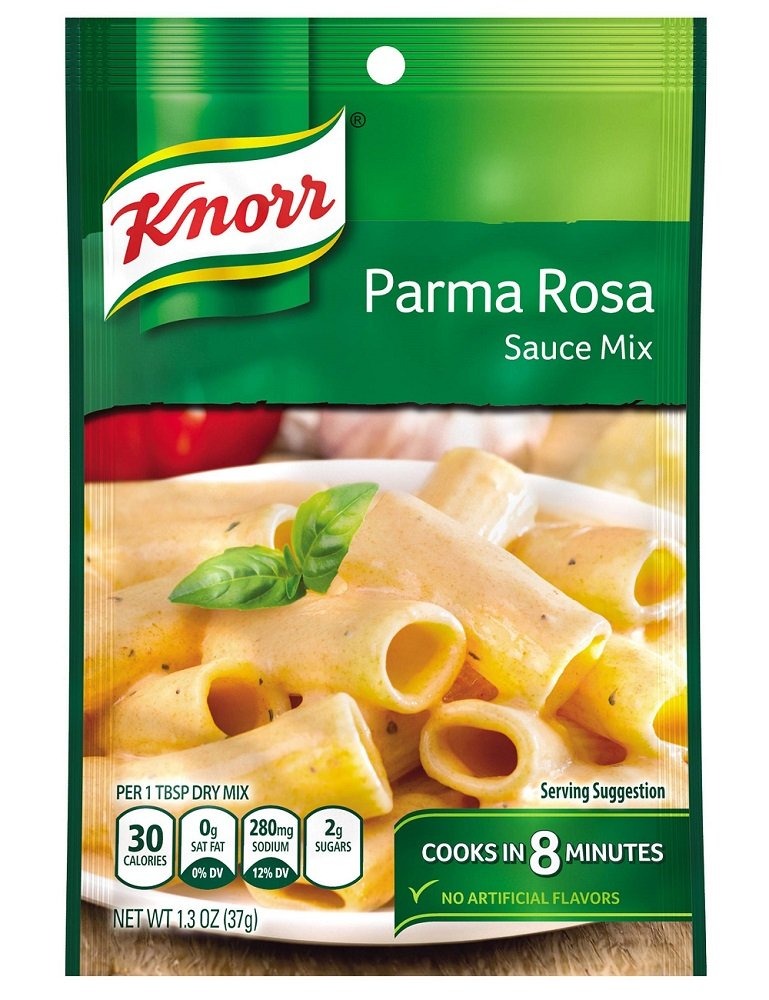
Item Name: Knorr Mix Sauce Pasta Parma Rosa, 1.3 oz (pack of 4)
Bullet Point: Parma Rosa
Product Description: Parma Rosa
Value: 5.0
Unit: Ounce

Price: 3.385